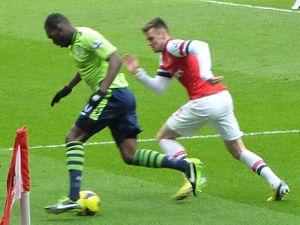
Christian Benteke, né le 3 décembre 1990 à Kinshasa, est un footballeur international belge qui évolue au poste d'attaquant à Crystal Palace.